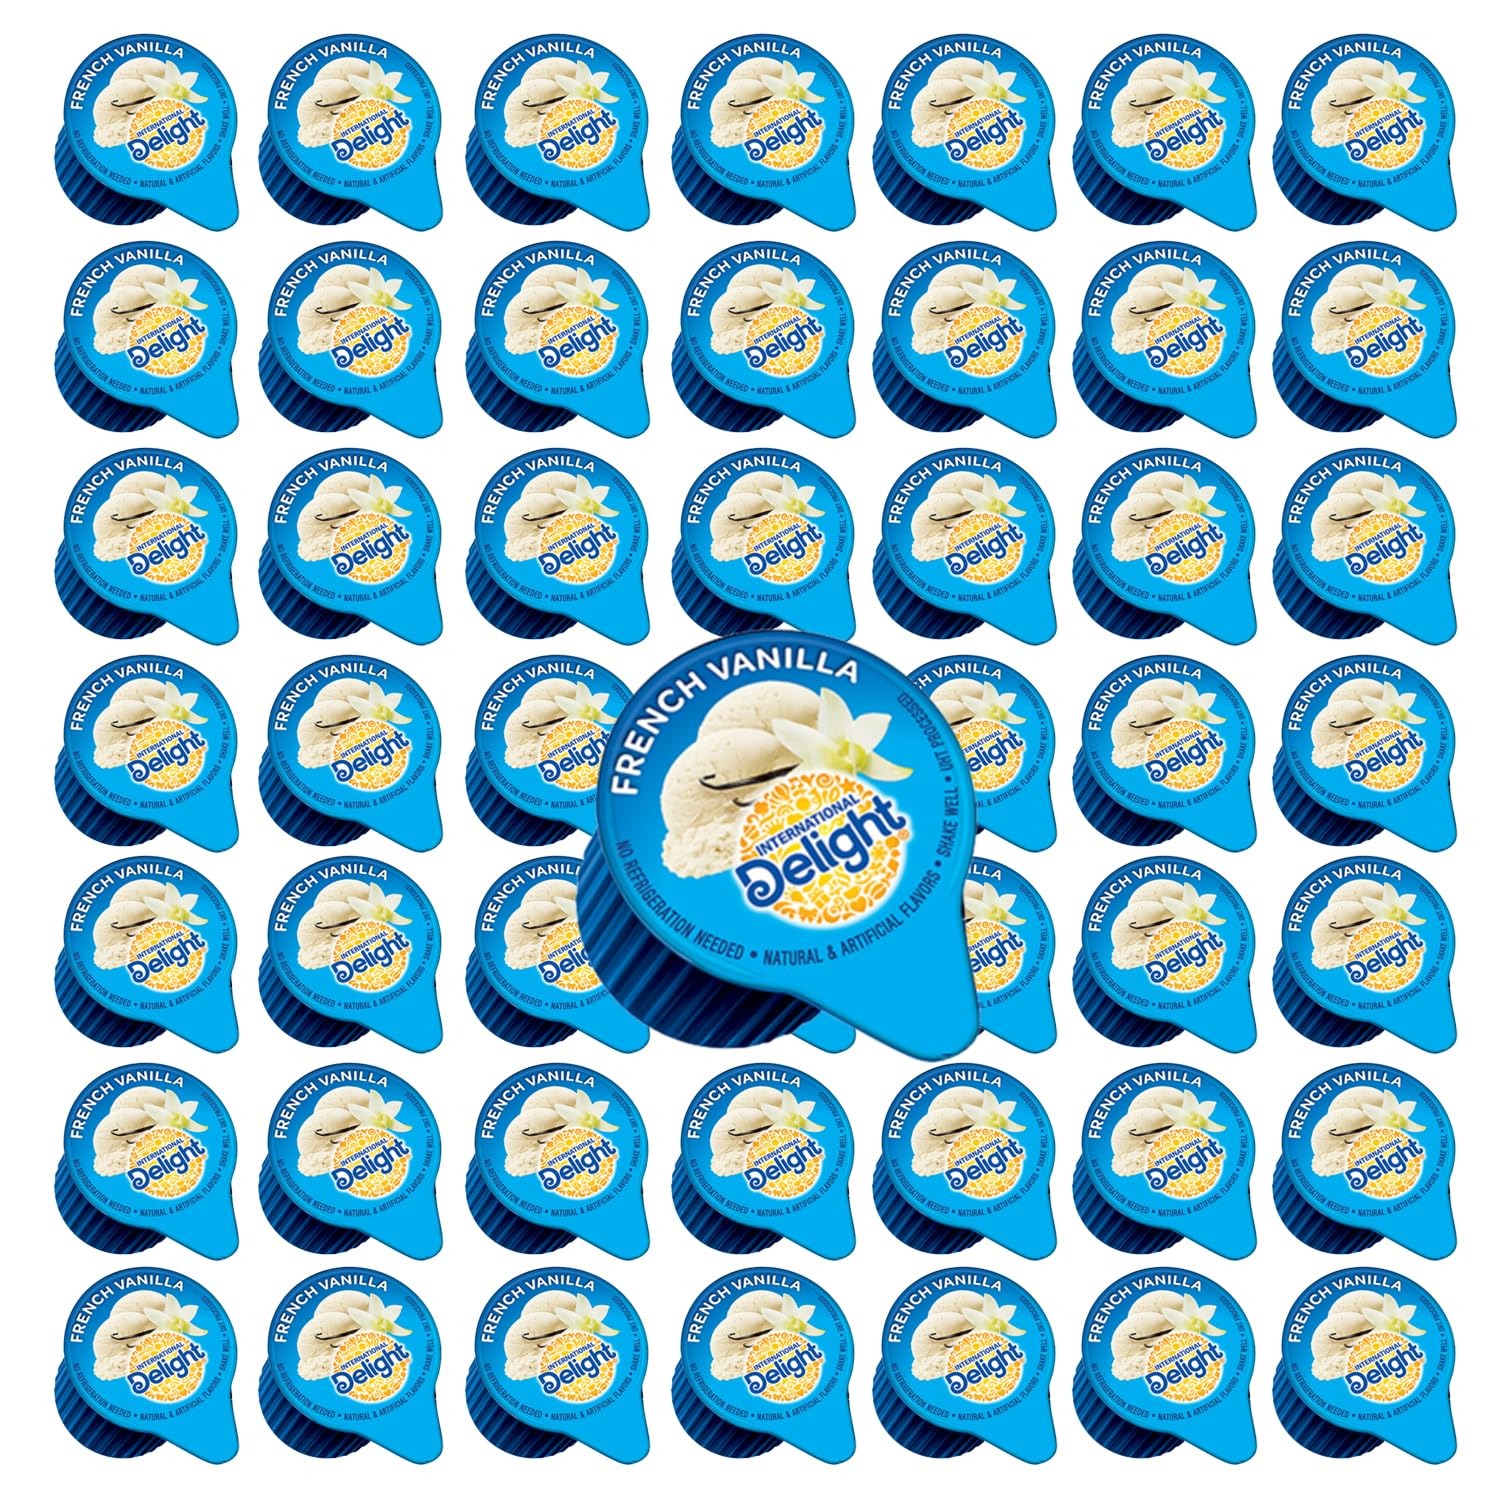
Item Name: Coffee Creamer French Vanilla - 48 Single Packs, Vanilla Creamer Cups for Instant Coffee, Natural & Artificial Flavors, No Refrigeration Required - Make your Perfect Cup every Time - Small Creamers Individual Creamers For Coffe
Bullet Point 1: Exceptional Vanilla Flavor: Our vanilla creamer combines natural and artificial flavors to deliver a superior taste. Enjoy the rich and creamy essence of internationaldelight creamer in every sip, enhancing your coffee experience.
Bullet Point 2: Convenient Packaging: This pack includes 48 french vanilla creamer singles, ensuring your coffee moments are always perfect. These coffee mate french vanilla creamer pods are designed for easy use, allowing you to enjoy your favorite coffee creamers anytime.
Bullet Point 3: No Refrigeration Needed: Our coffee creamer french vanilla does not require refrigeration, making it ideal for office, travel, or home use. These internationaldelight creamer singles are perfect for maintaining the creamy texture and delightful coffee creamer flavor.
Bullet Point 4: Perfect for Individual Use: Each delight coffee creamer pod is crafted for single servings, allowing you to achieve the perfect coffee cream balance. These individual coffee creamers are convenient and easy to store, making your coffee routine seamless.
Bullet Point 5: Versatile and Delicious: Enhance your coffee with the smooth taste of french vanilla coffee creamer. These liquid coffee creamer pods provide a rich and velvety texture, making them the best coffee creamer choice for any coffee lover seeking an indulgent experience.
Product Description: Introducing our premium Coffee Creamer French Vanilla, meticulously crafted to elevate your coffee experience. This product consists of 48 individual creamer cups, each designed to deliver a rich and indulgent flavor to your daily brew. Perfectly portioned and sealed for freshness, these coffee creamer cups bring the delightful taste of French Vanilla to your coffee, ensuring a perfect cup every time. Our coffee creamer cups are a blend of natural and artificial flavors, providing a smooth and creamy texture that complements your favorite coffee. Whether you prefer your coffee hot or iced, our vanilla creamer will enhance its taste, making each sip a moment to savor. The convenience of these creamer pods allows you to enjoy the luxurious flavor of French Vanilla without the need for refrigeration, making them ideal for home, office, or on-the-go use.For those who appreciate the finer things in life, our French Vanilla creamer cups stand out as the best coffee creamer option available. The individual creamers are easy to use, simply peel back the lid and pour into your coffee for a consistent and delightful taste. The versatility of these creamer cups makes them suitable for a variety of settings, from professional environments to casual gatherings. Our product is not only about convenience but also about delivering a high-quality coffee experience. The Coffee Creamer French Vanilla is compatible with instant coffee, making it a versatile addition to your coffee routine. Each creamer cup is crafted to maintain the integrity of the vanilla flavor, ensuring a delightful experience with every use. Choose our Internationaldelight French Vanilla Creamer Singles for a taste that transcends the ordinary. These individual coffee creamers are perfect for those who seek a rich and balanced flavor in their coffee. The vanilla creamer for coffee offers a unique blend of creaminess and sweetness, transforming your coffee into a gourmet experience. Experience the best in flavored coffee creamer with our French Vanilla creamer cups. These small creamers are designed for ease of use and storage, making them a practical choice for any coffee lover. With the Coffee Creamer French Vanilla, you can enjoy a consistent and delicious flavor that enhances your coffee, making every cup a special treat. In conclusion, our Coffee Creamer French Vanilla - 48 Creamer Packs is the perfect addition to your coffee routine. Its natural and artificial flavors, combined with the convenience of no refrigeration, make it an essential product for anyone who loves coffee. Elevate your coffee experience with our individual coffee creamers and enjoy the delightful taste of French Vanilla in every sip.
Value: 21.1
Unit: Fl Oz

Price: 6.12